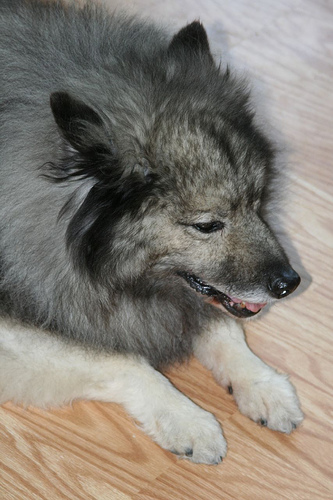
Breed: keeshond